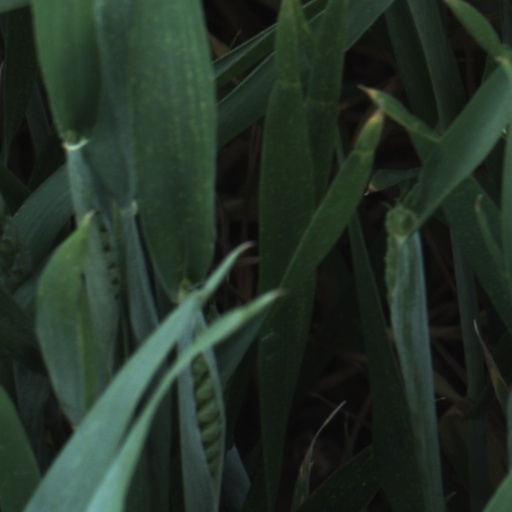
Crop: wheat